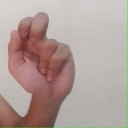
अक्षर: ढ